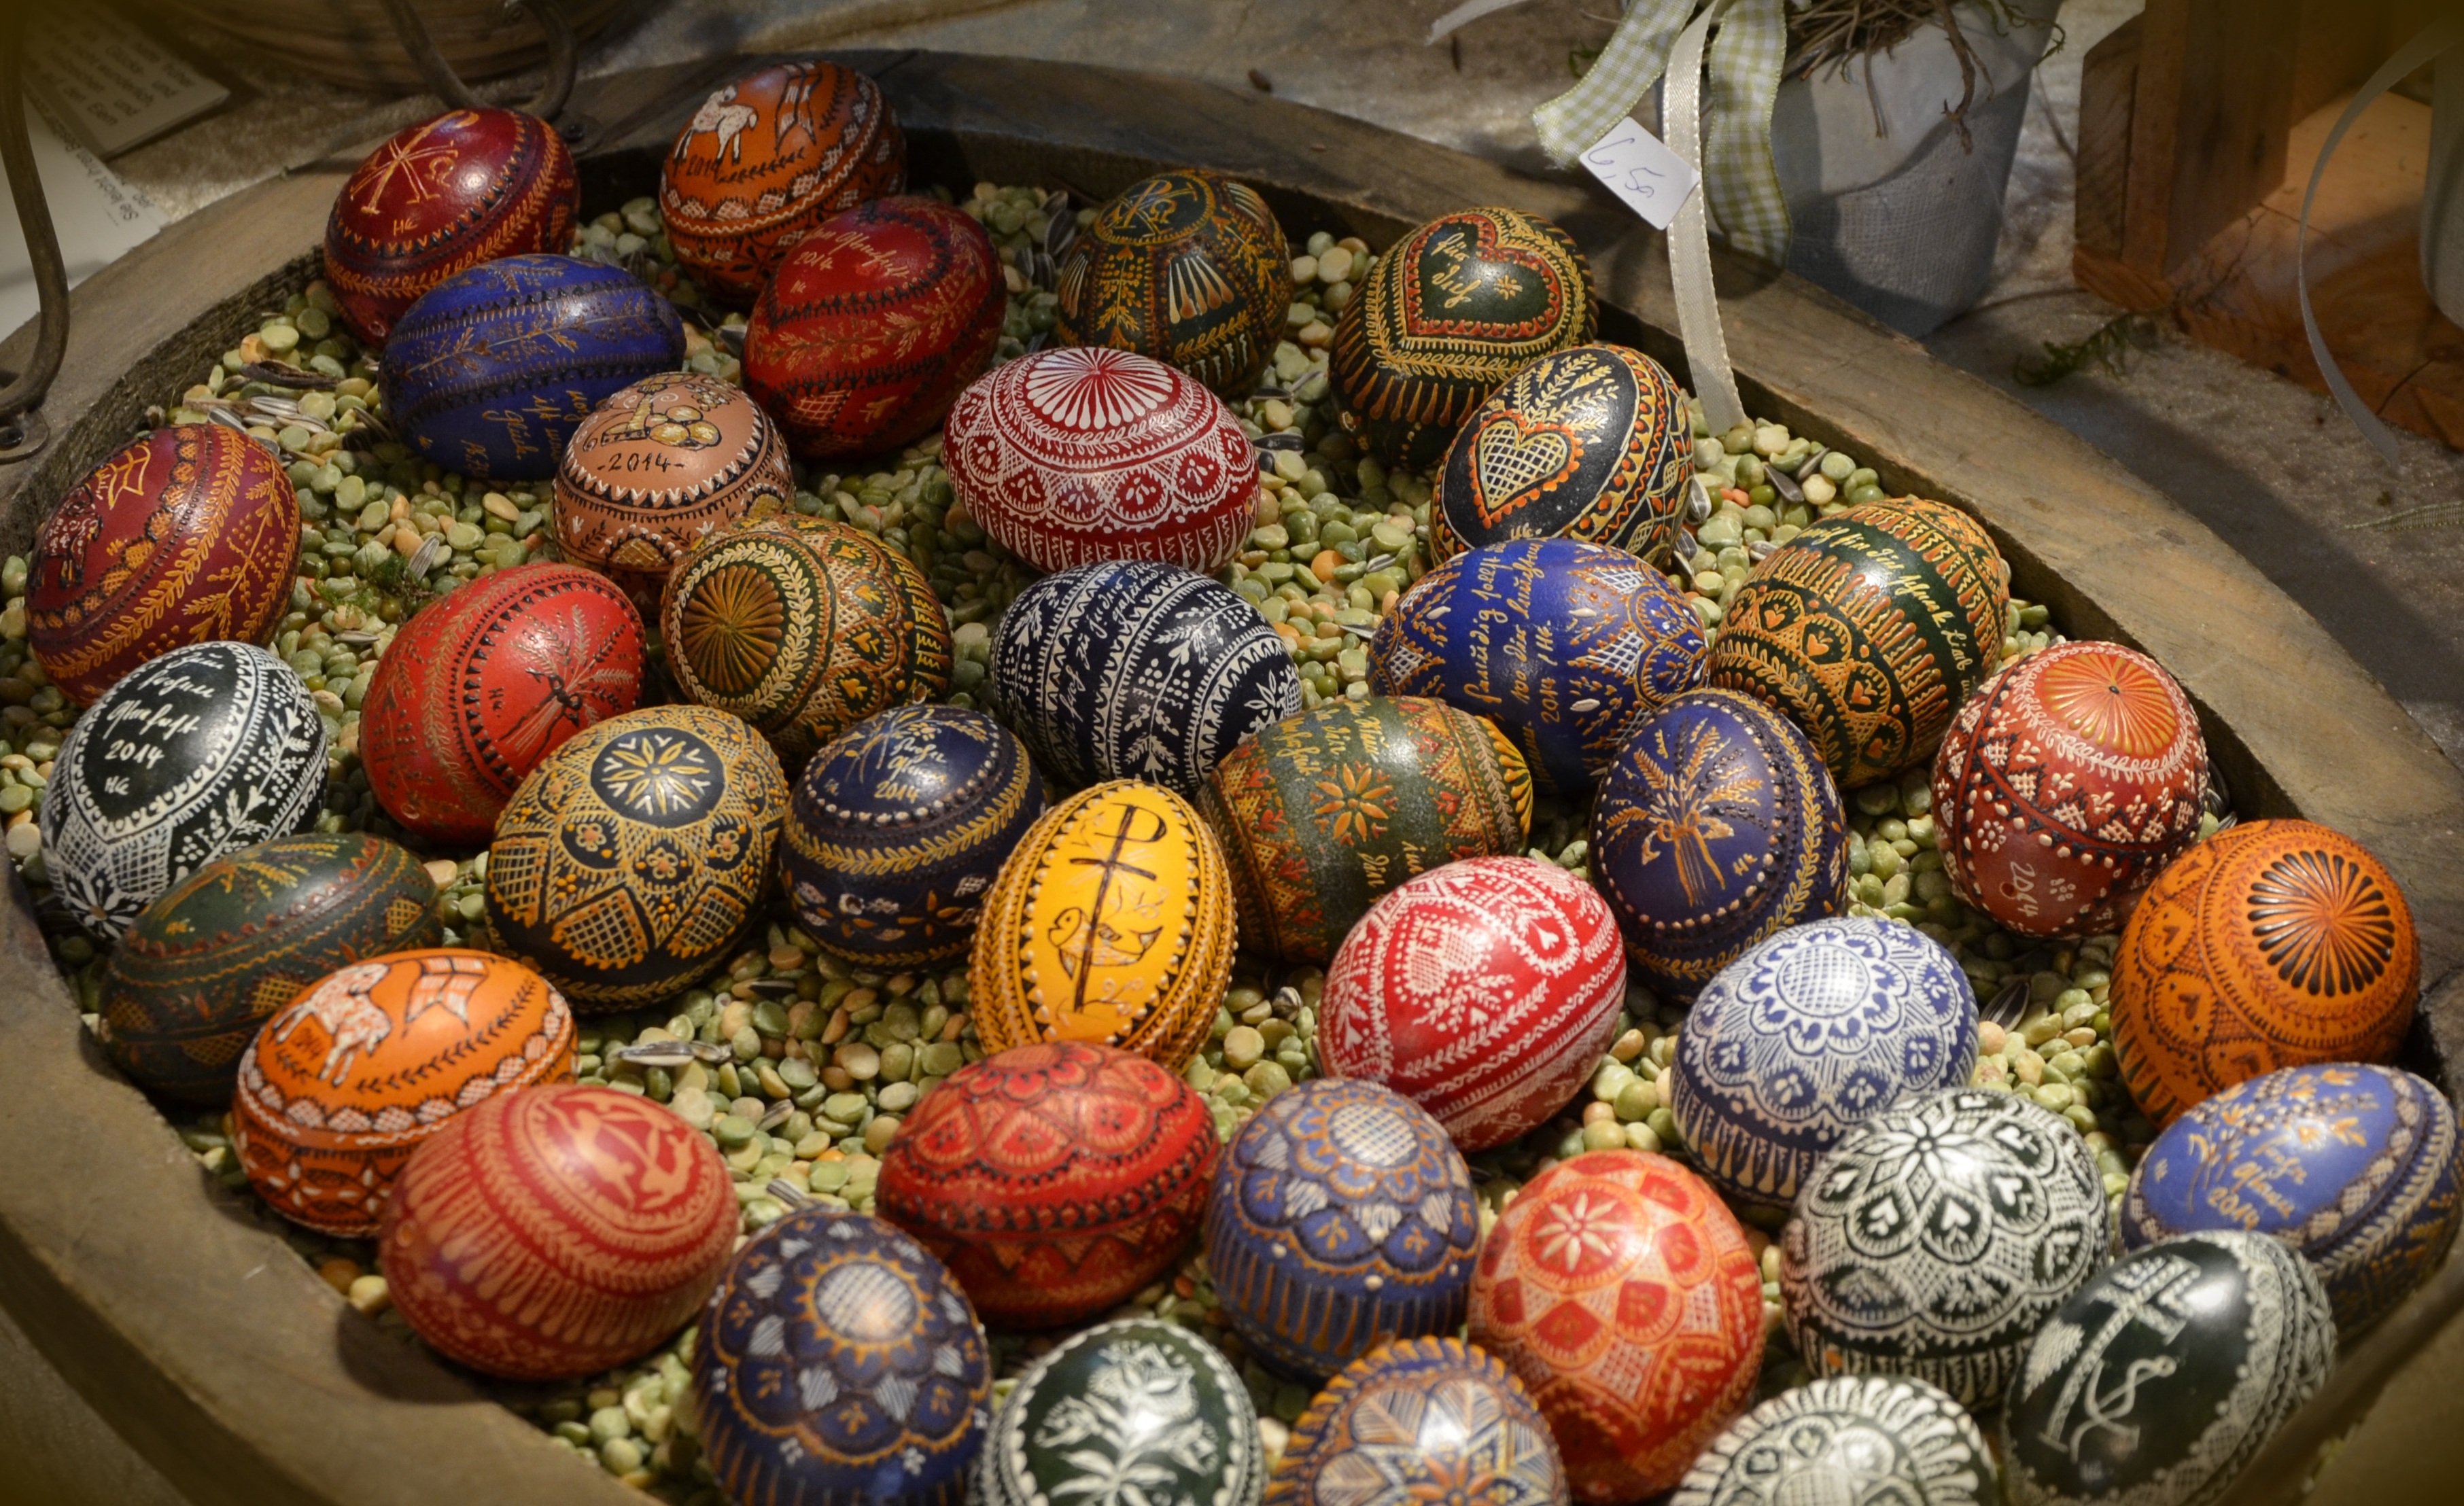
food, produce, color, autumn, bazaar, market, colorful, egg, public space, christmas decoration, painted, easter, carving, easter eggs, customs, easter egg